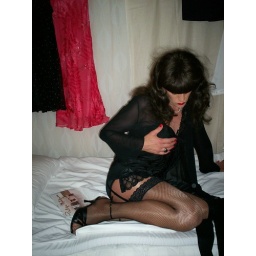
Sitting on the bed dressed in black lingerie and black fishnet stockings.